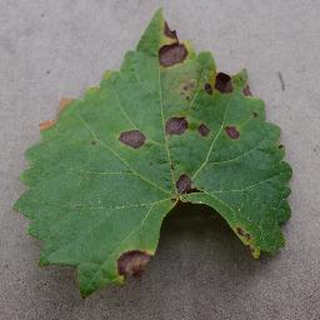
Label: grape_black_rot